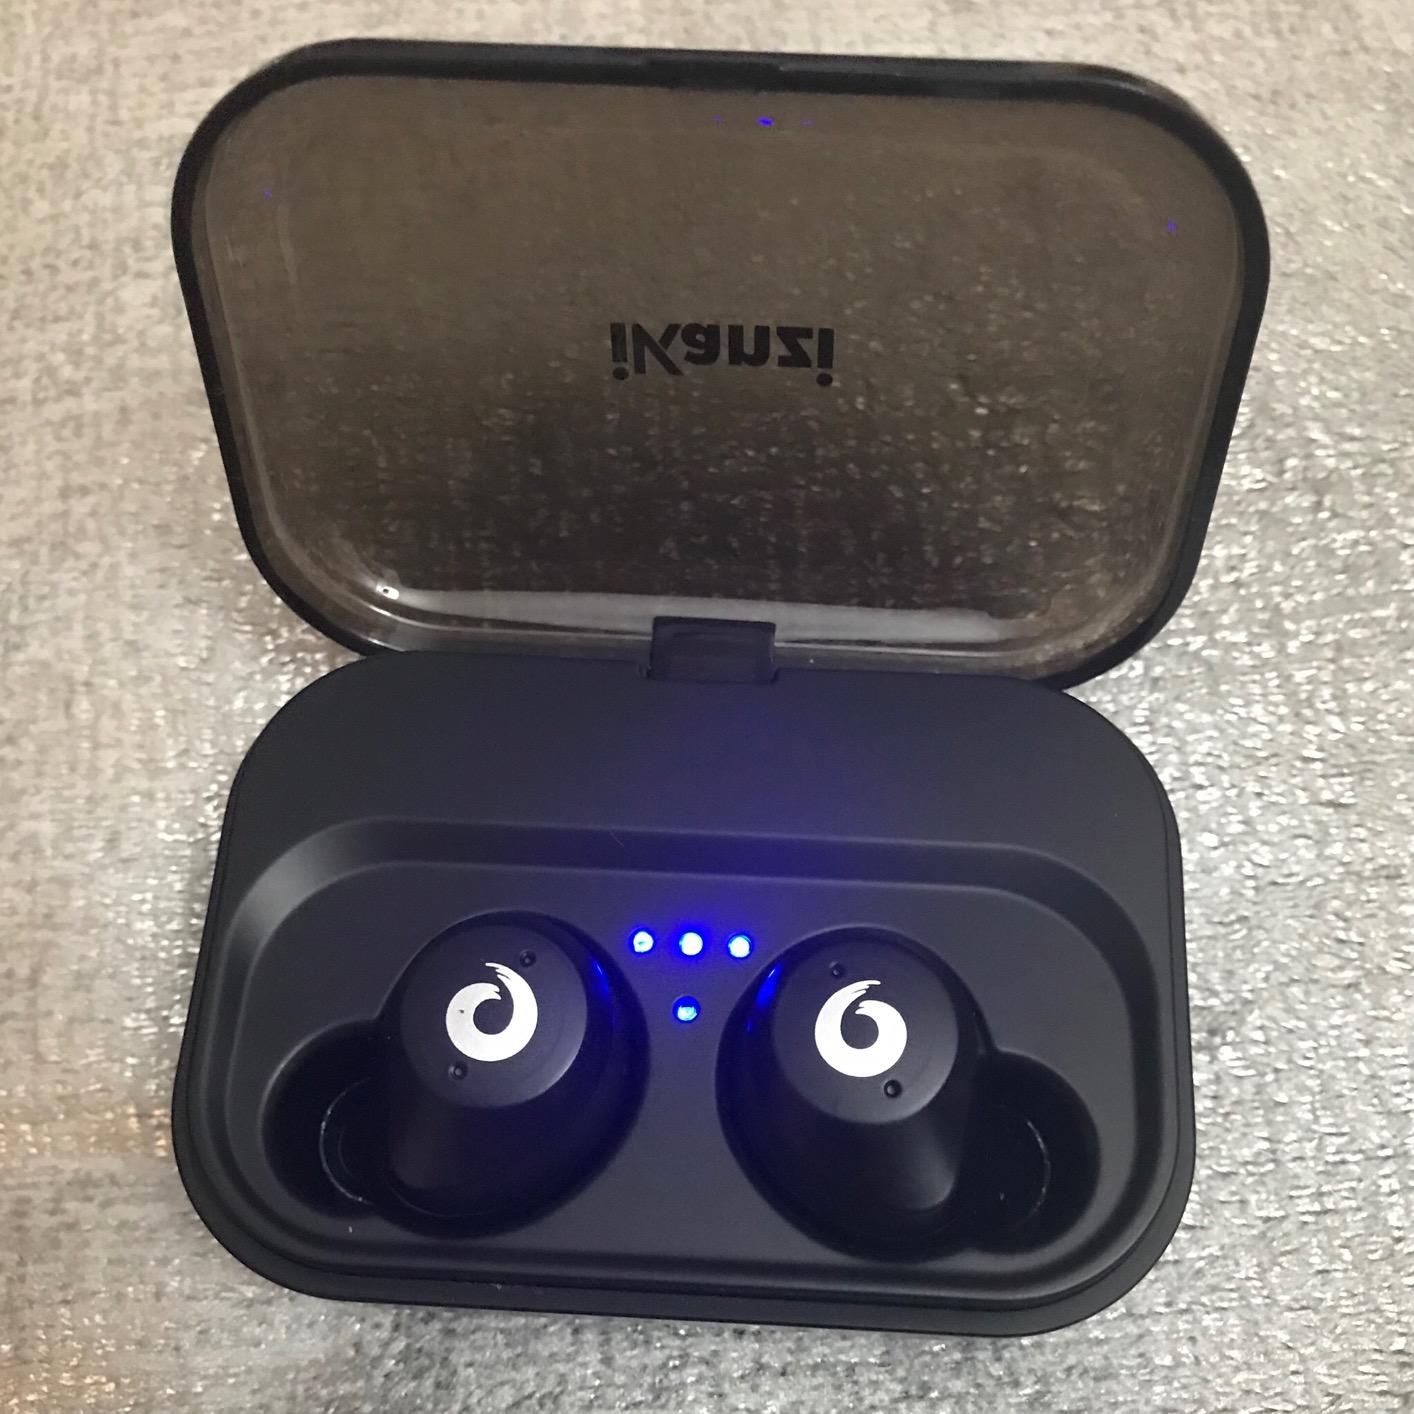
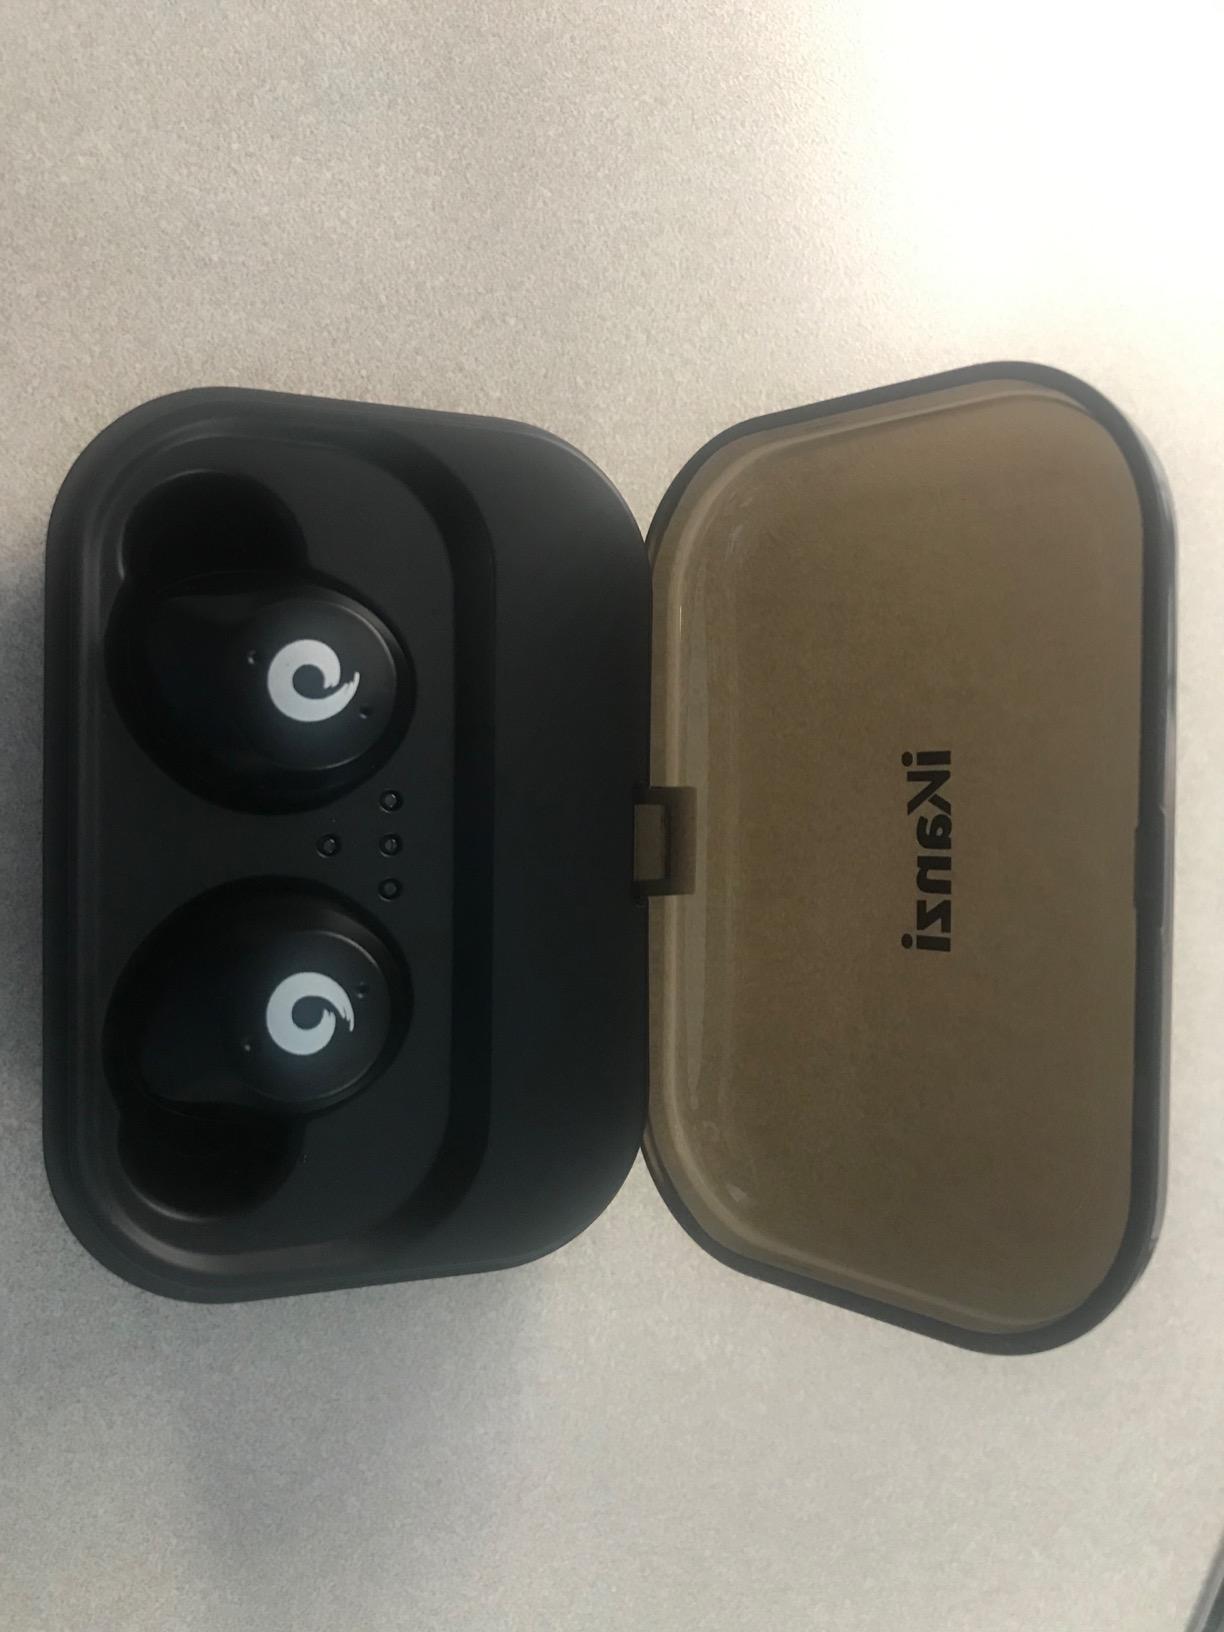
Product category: earbuds
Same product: yes